Megachile aurifrons

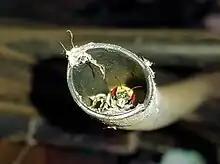
Golden-browed Resin Bee ("Megachile aurifrons"), nesting in plastic irrigation hose pipe.

What "Megachile aurifrons" selects for creating her nesting cells can vary, from disused mud nests created by mud wasps, "bee hotels" found in urban gardens, and even old irrigation pipes that may be found laying around.